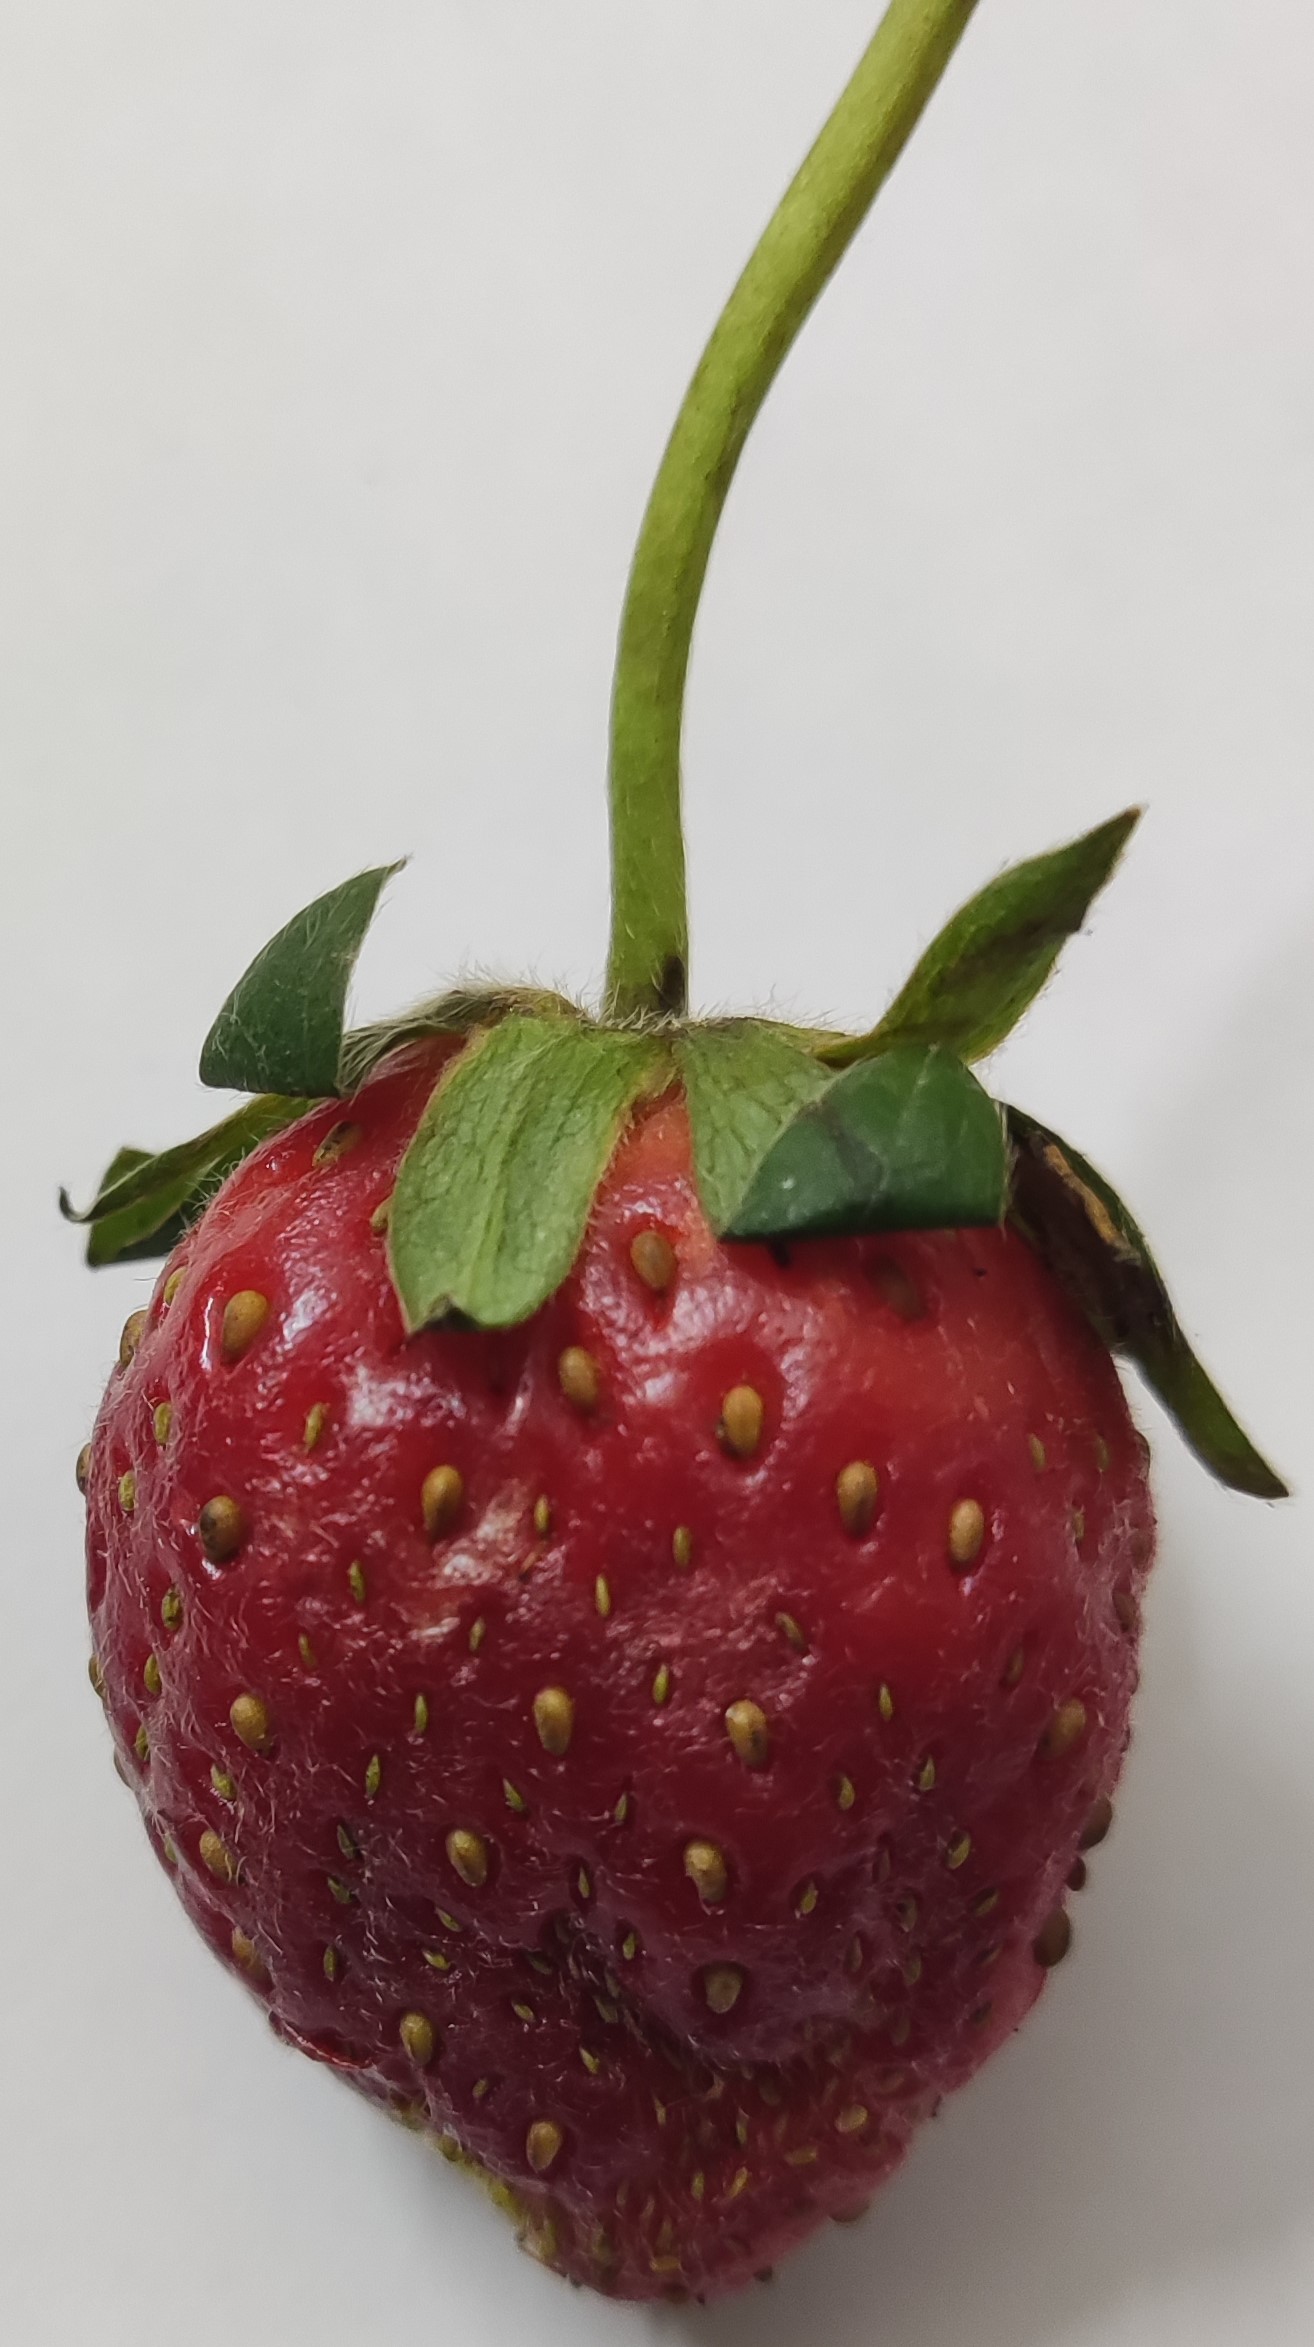
Fruit: strawberry
Condition: fresh